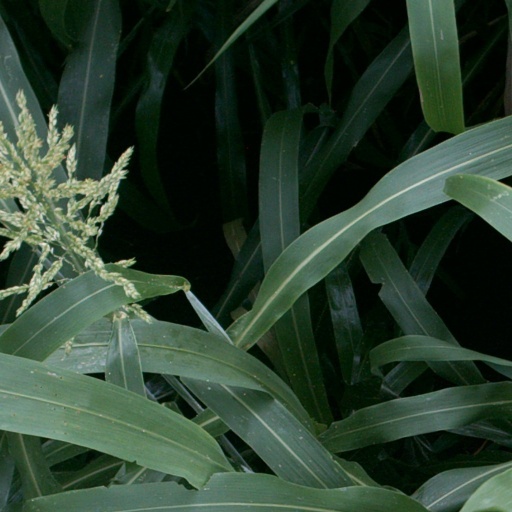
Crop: sorghum